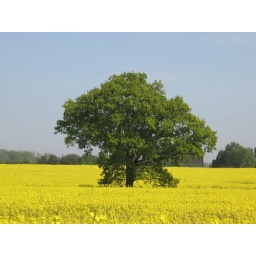
Lonely tree in middle of rape field near Hulver in Suffolk 10/05/08.